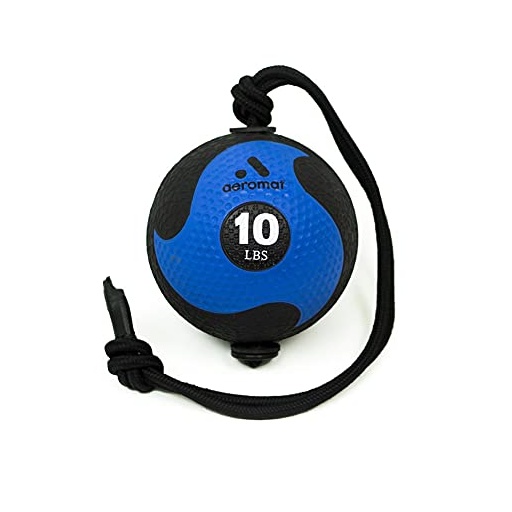
AEROMATS Elite Power Rope Medicine Ball for Core Strength/Rotational Movements Training - 4 lbs - Black/Orange - 7.75" Diameter - 37" Rope
Brand: Aeromat
Category: Sporting Goods > Fitness & General Exercise Equipment > Medicine Balls > Dual-Grip Balls